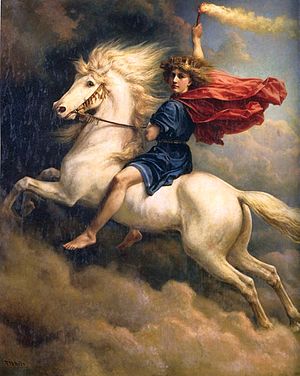
Dag (nordisk mytologi)
Dagr (1874), maleri af Peter Nicolai Arbo.
I nordisk mytologi er Dag søn af Nat og Delling. Halvt as, halvt jætte. Han ridder på hesten Skinfaxe.